White Death (novel)

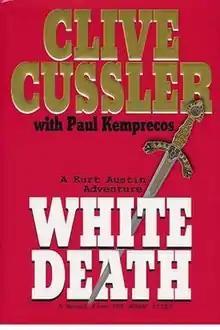

White Death is the fourth book in the NUMA Files series of books co-written by best-selling author Clive Cussler and Paul Kemprecos, and was published in 2003. The main character of this series is Kurt Austin.